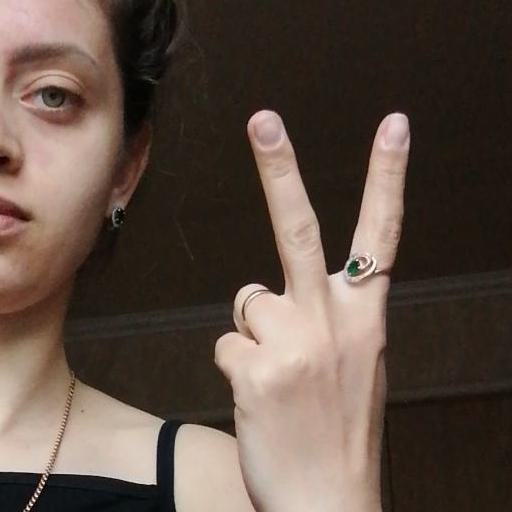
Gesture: peace_inverted